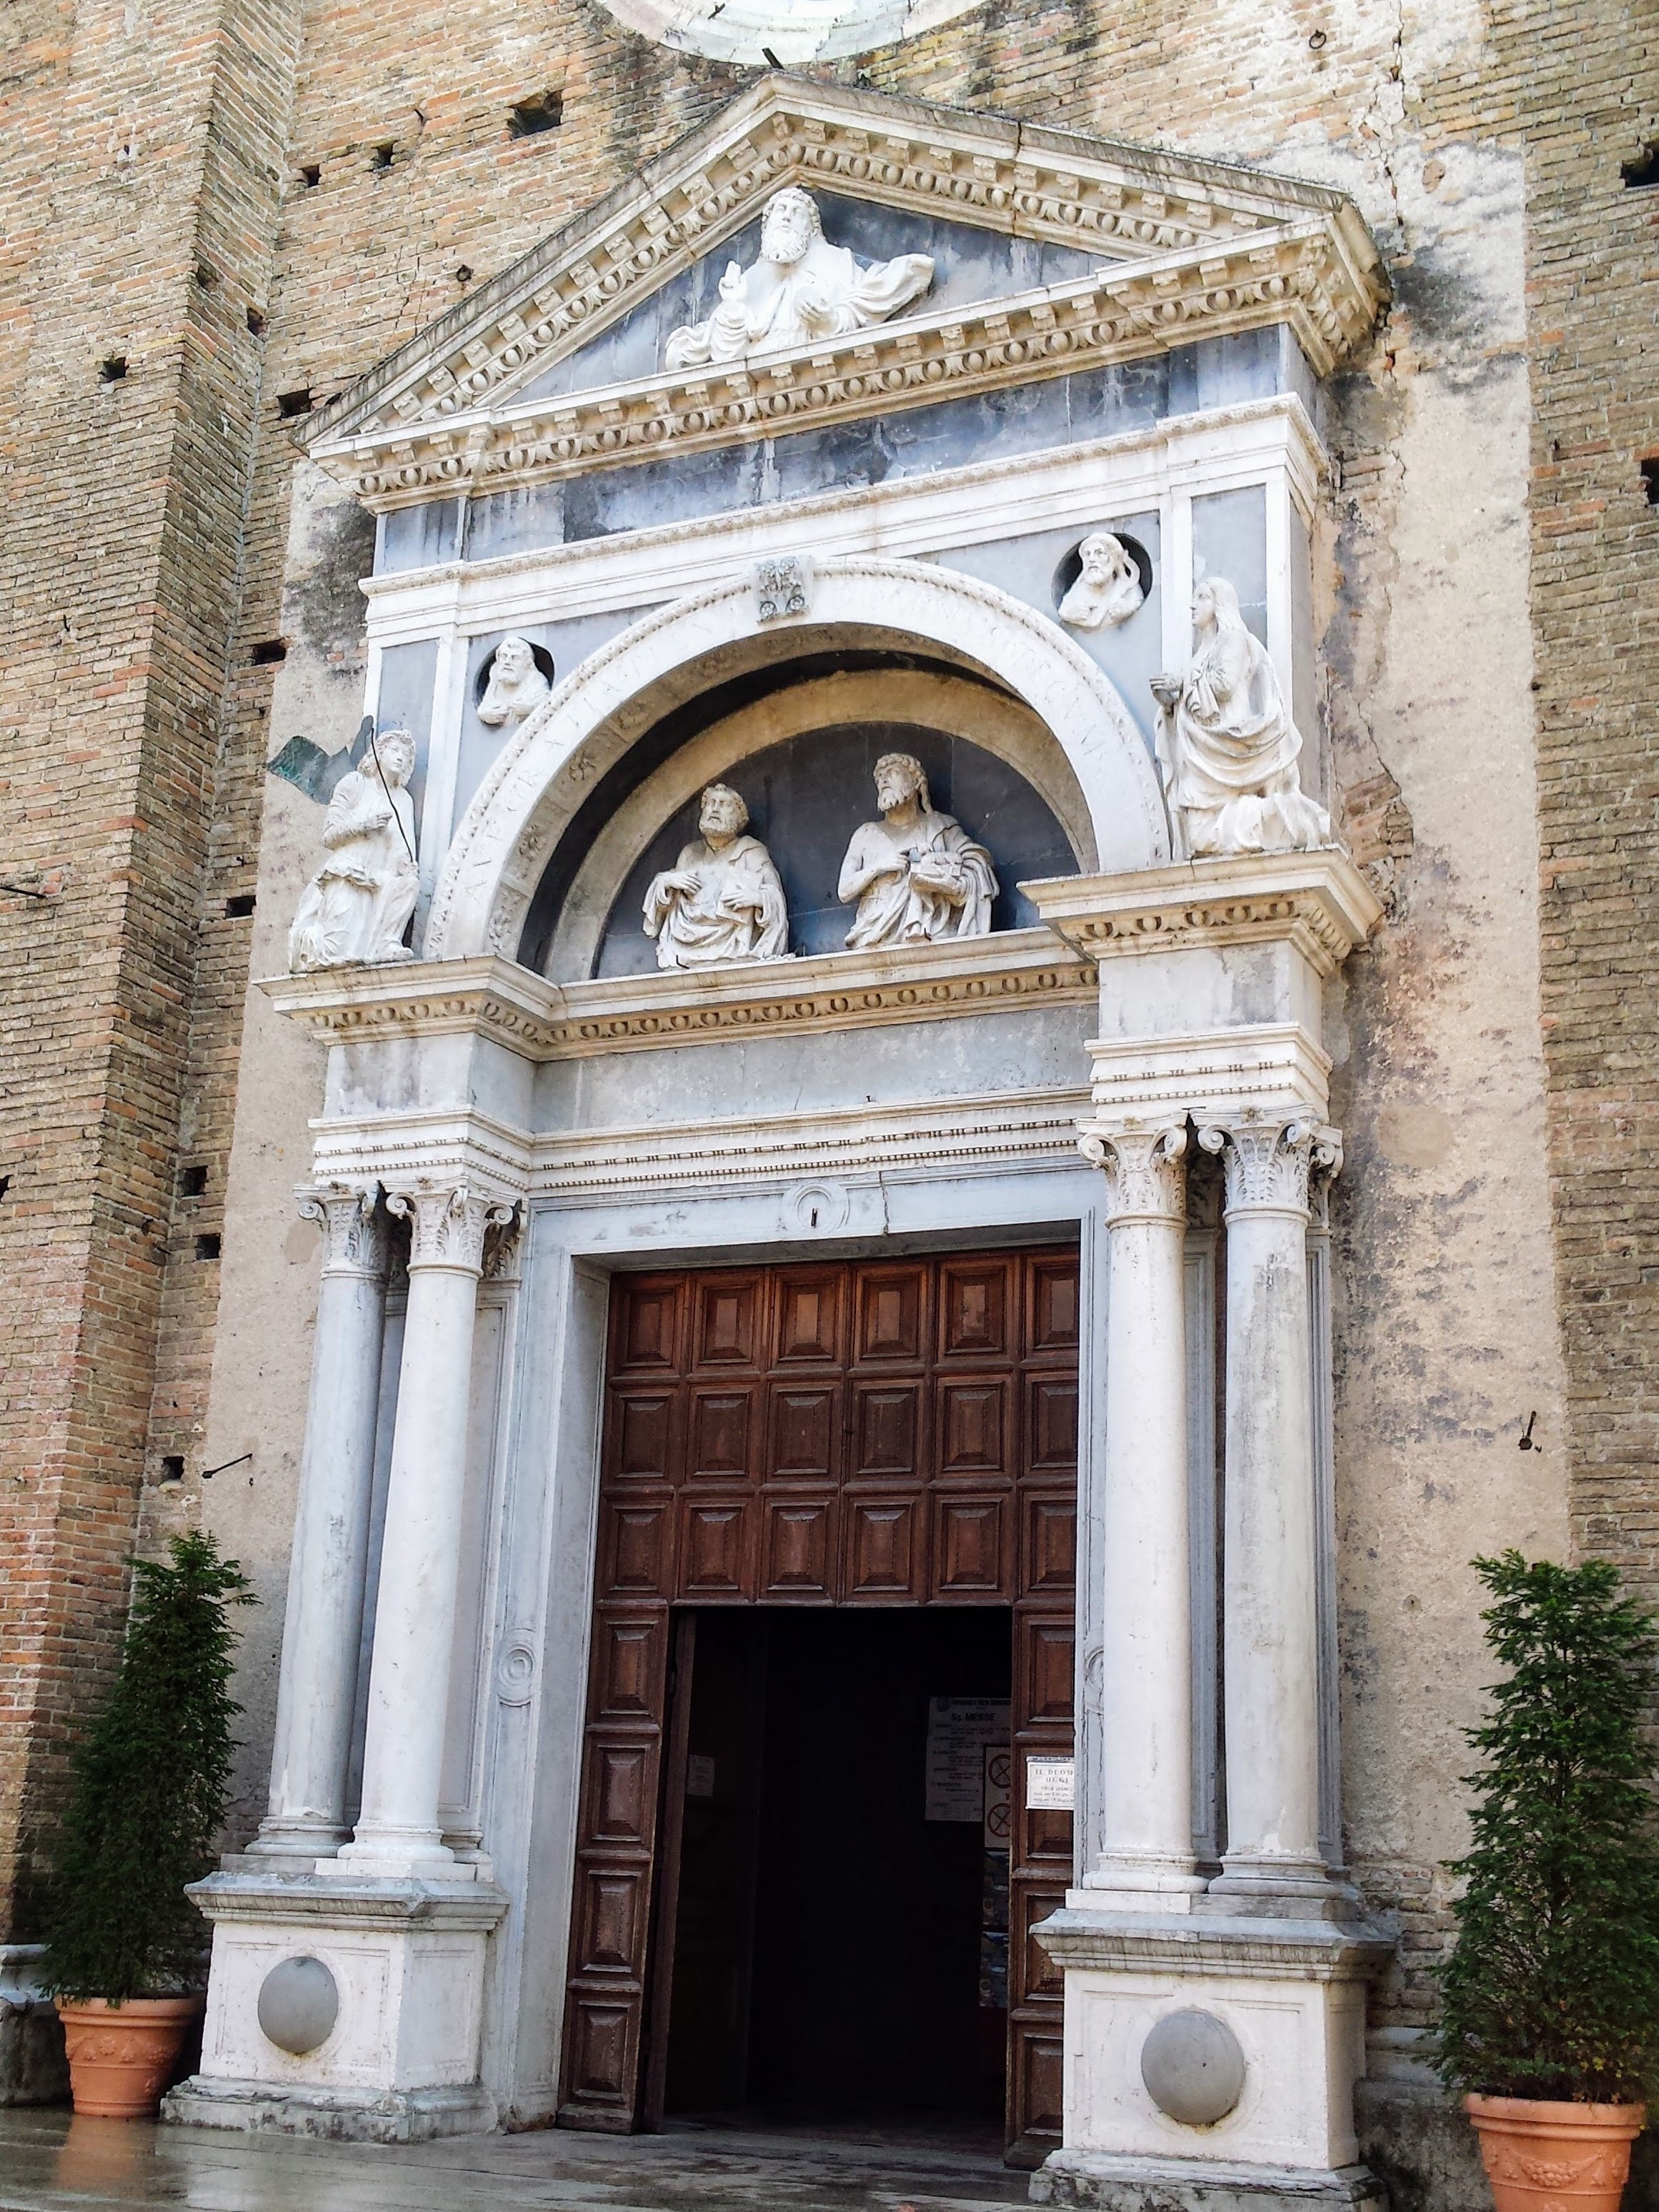
architecture, window, building, arch, facade, church, chapel, port, door, place of worship, baptistery, monastery, synagogue, basilica, ancient history, salo